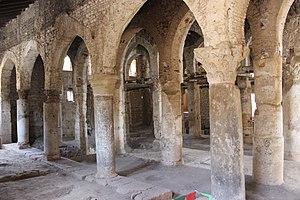
La mosquée Sidi Ghanem de Mila, anciennement mosquée Abou Al-Mouhajir Dinar, est une mosquée historique située dans la ville de Mila, en Algérie. Elle fut bâtie en 675 par Abou al-Mouhajir Dinar, l'émir d'Ifriqiya, de 674 à 681 pour le compte des Omeyyades. Elle fut établie à proximité d'une basilique byzantine, et comporte de nombreux matériaux antiques. Elle est également plutôt orientée vers le Sud, fait singulier au Maghreb et qui évoque les premières mosquées du Machrek.
Cet article présente une liste de grandes mosquées historiques d'Algérie, non exhaustive.